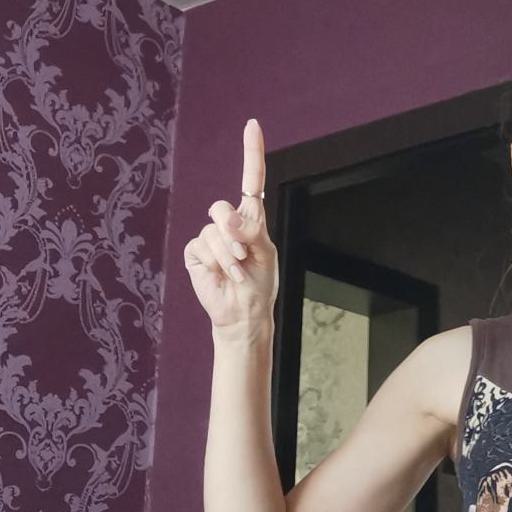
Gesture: one